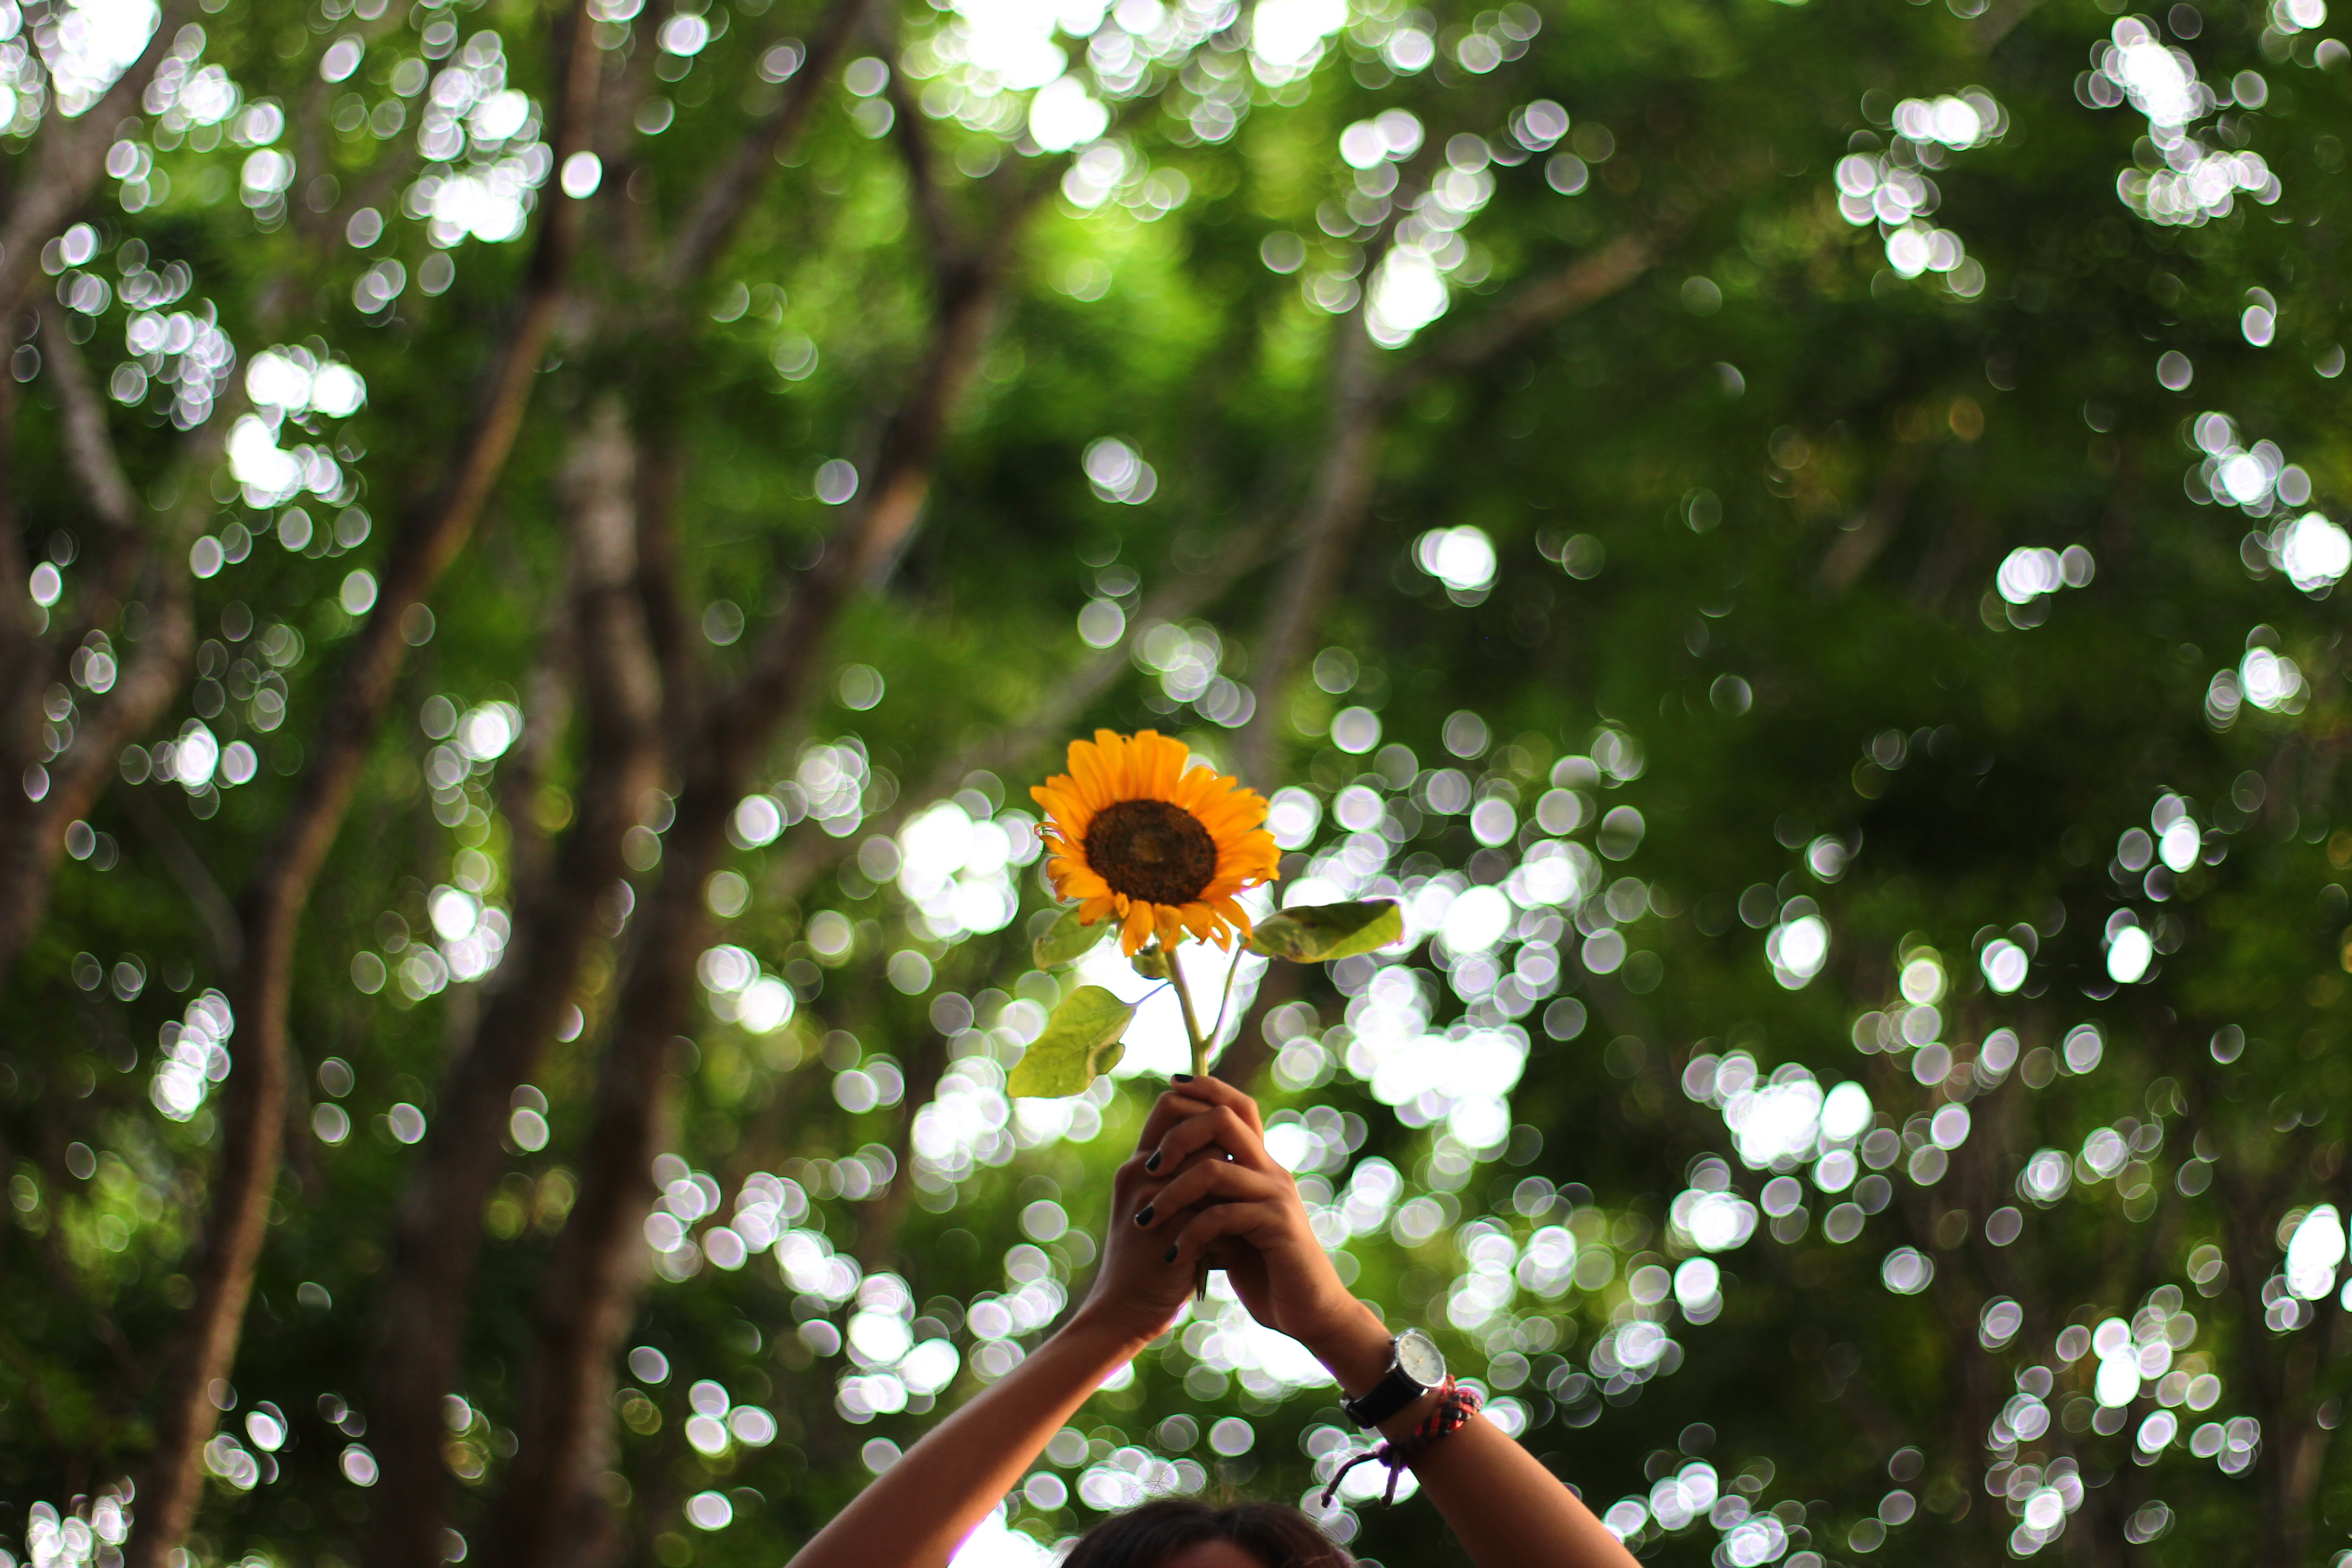
tree, nature, forest, branch, blossom, plant, sunlight, leaf, flower, bloom, spring, green, autumn, botany, yellow, flora, sunflower, trees, hands, woodland, macro photography, flowering plant, plant stem